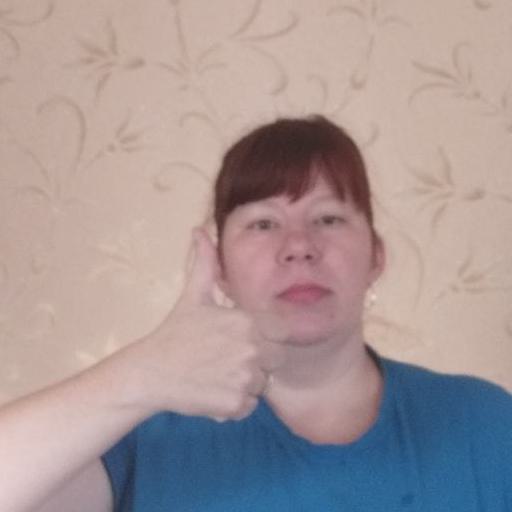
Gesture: like